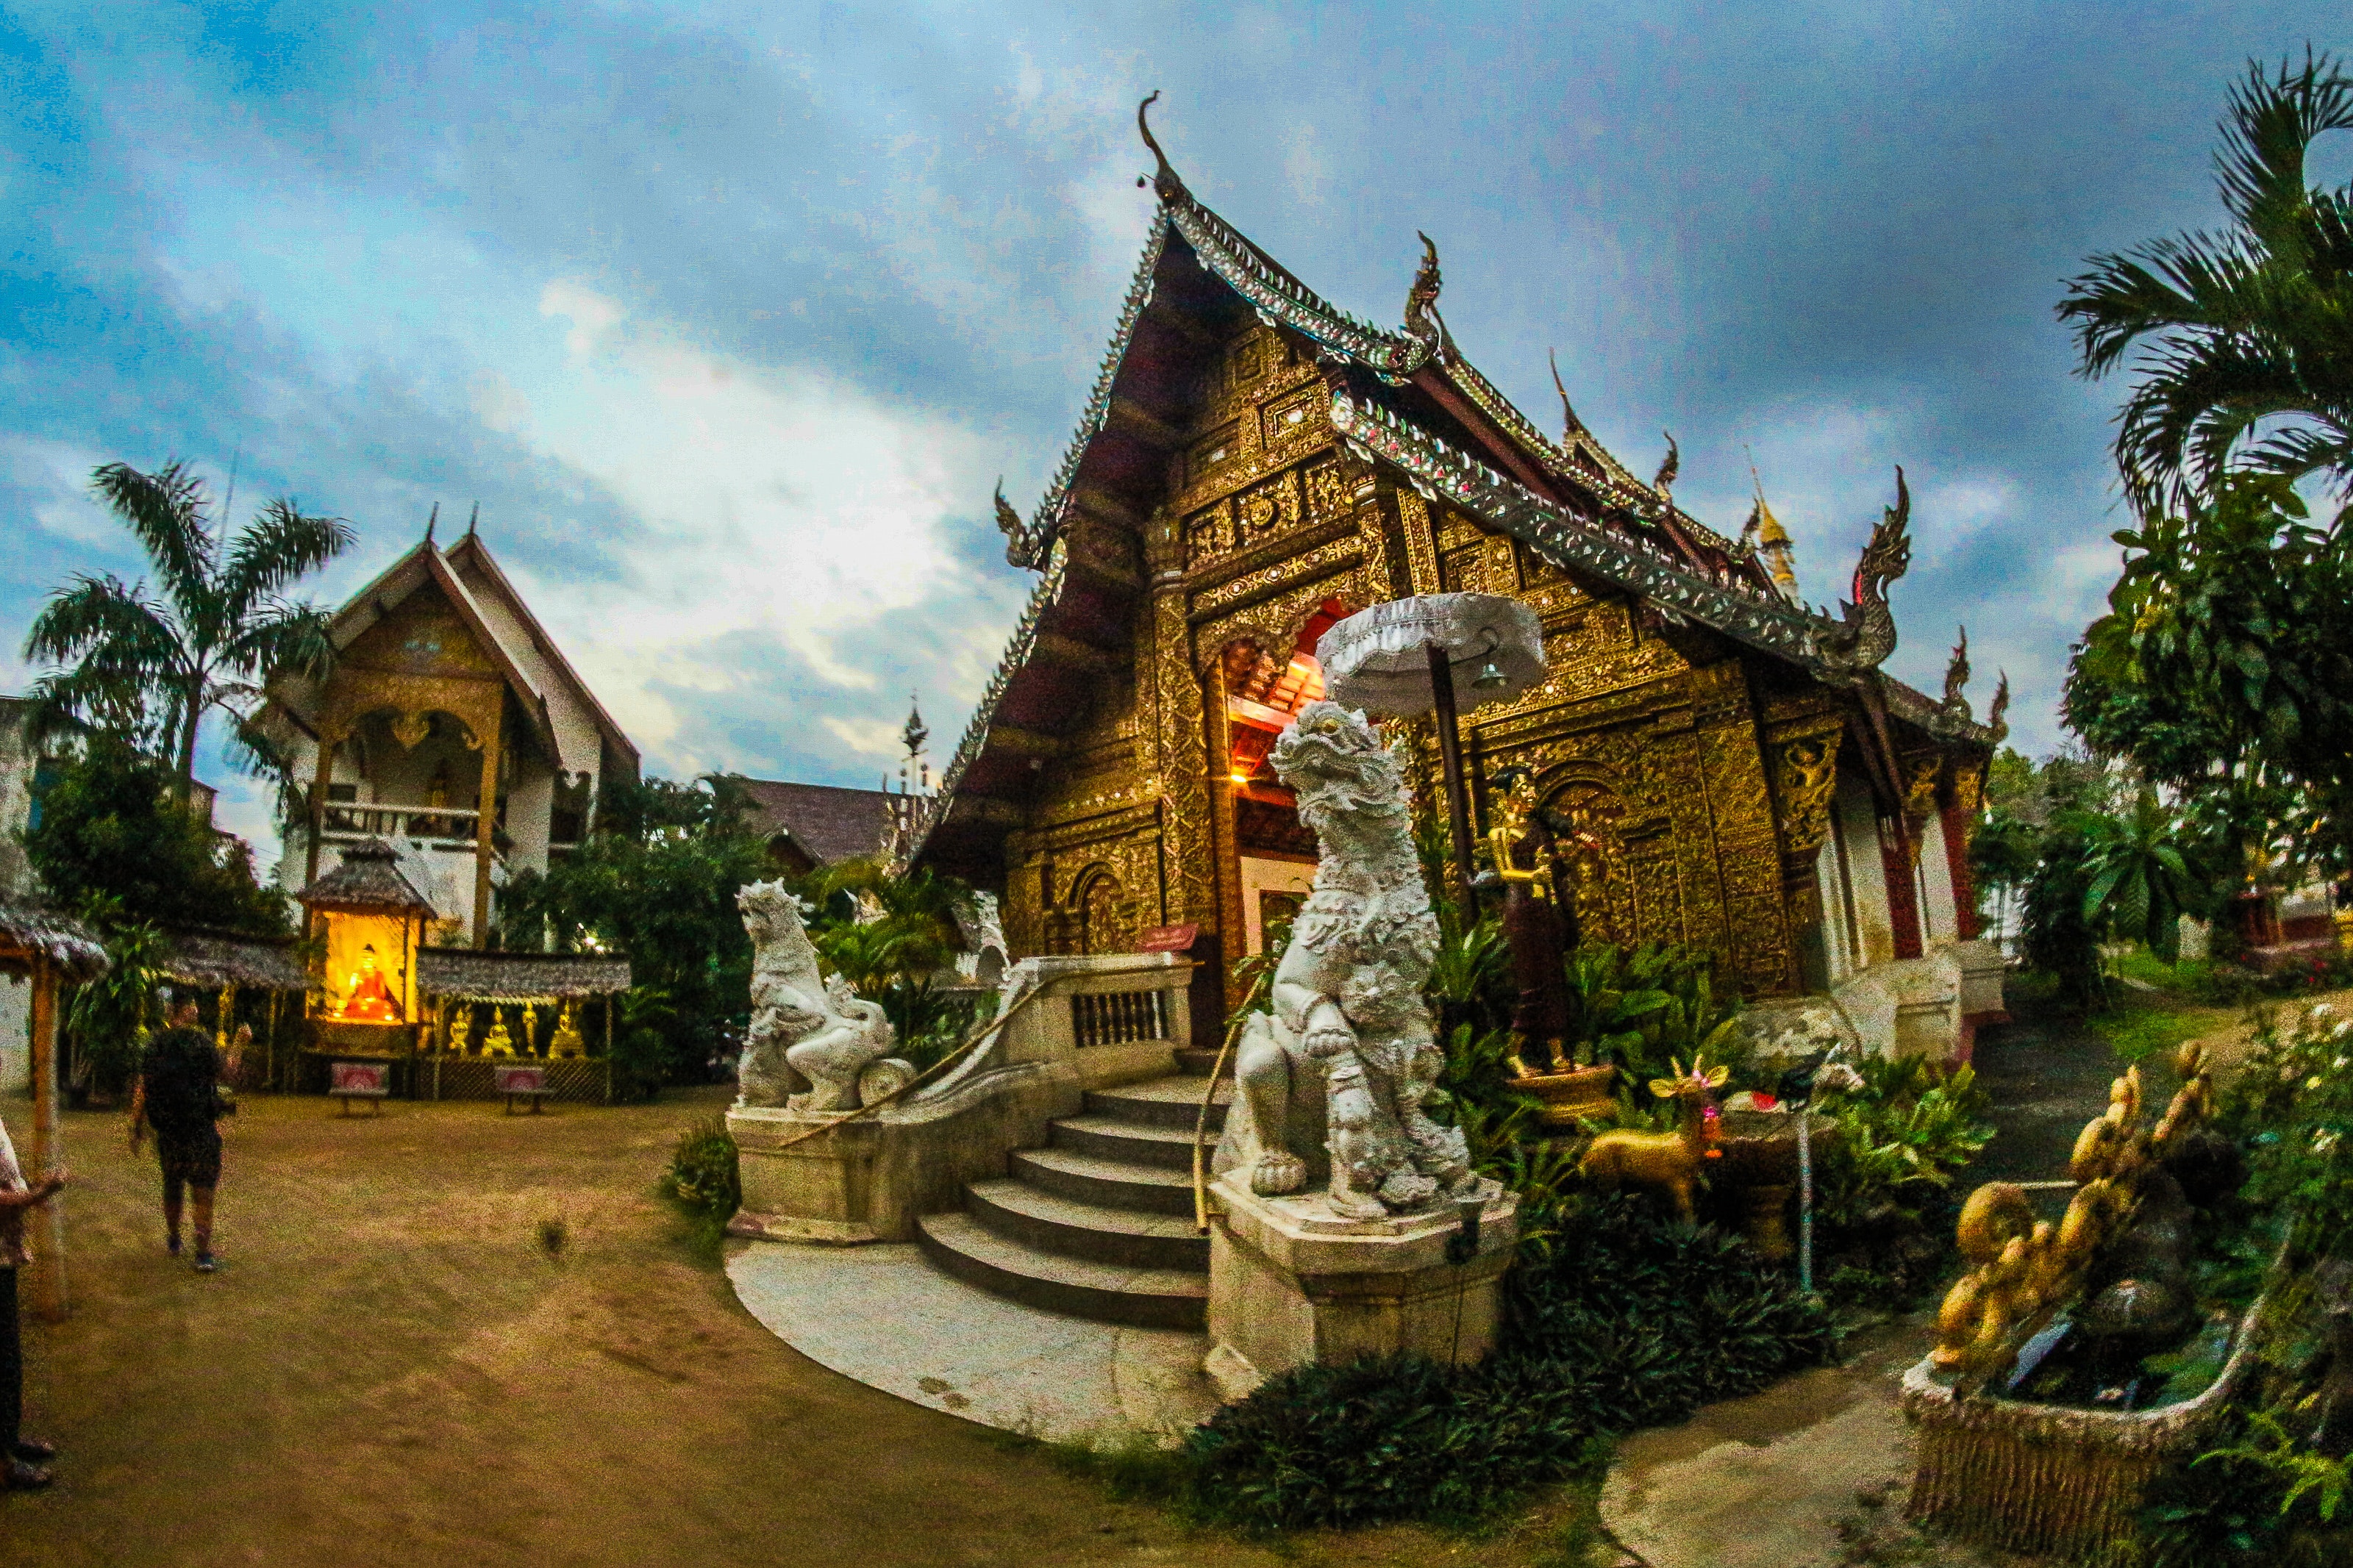
temple, place of worship, building, sky, wat, architecture, photography, shrine, hindu temple, chinese architecture, cloud, tourist attraction, leisure, house, tourism